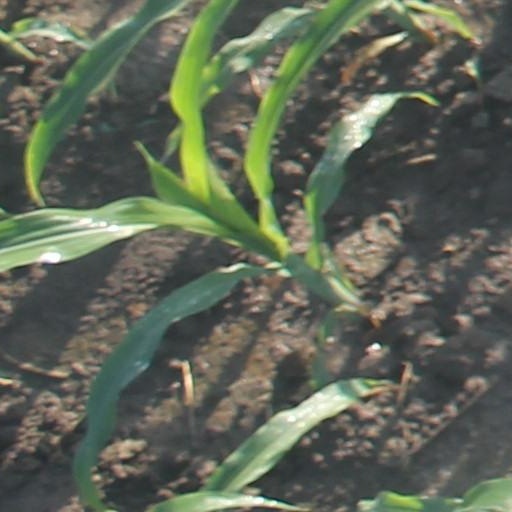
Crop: maize; corn